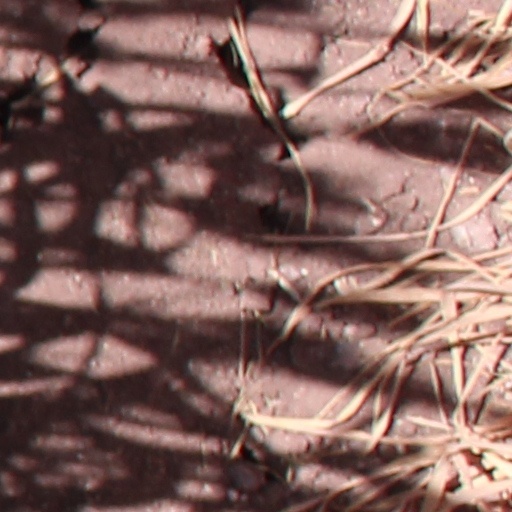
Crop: wheat